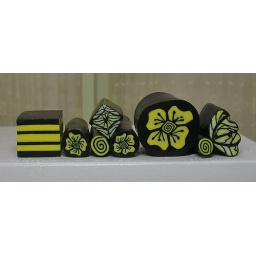
Polymer Clay canes in yellow and black with a touch of Pearl white in a couple.